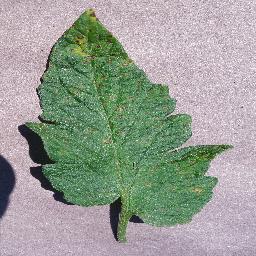
Label: Tomato___Septoria_leaf_spot